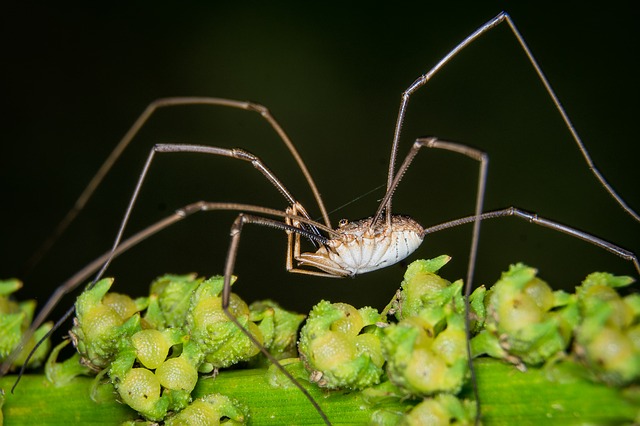
Label: spider